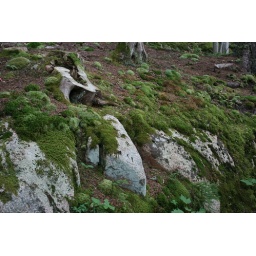
A rock wall covered in moss and lichen.